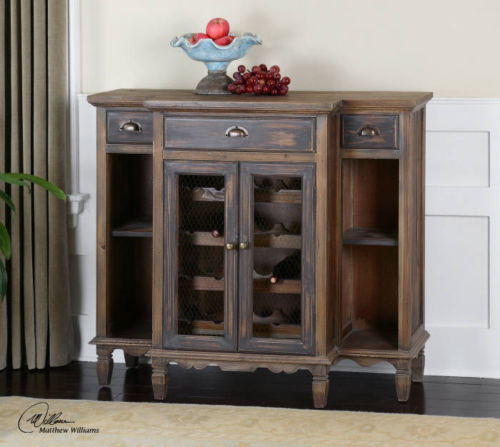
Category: cabinet